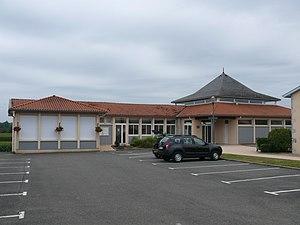
La mairie d'Ozourt (Landes, Aquitaine, France).
Ozourt est une commune française située dans le département des Landes en région Nouvelle-Aquitaine. Les 203 Ozourtois y habitent.